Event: Nepal Earthquake
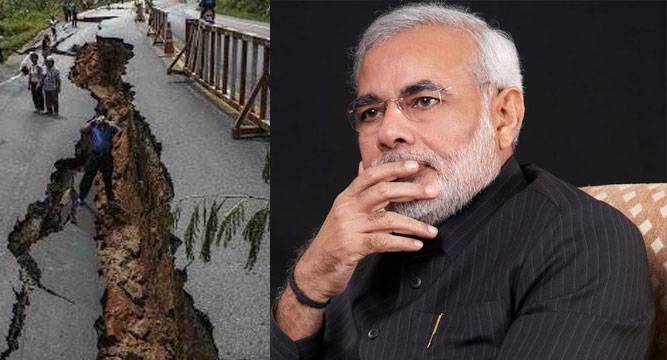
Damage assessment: damage